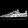
Label: Sneaker